Here Is Mariah Carey

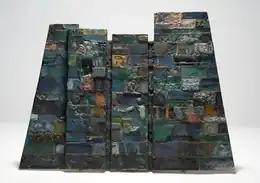
Boris Aronson's sculpture in "The Firstborn" (1958)

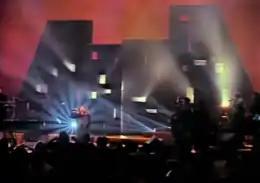
Theatrical scenery in "Here Is Mariah Carey" (1993)

Rather than being sold, 4,500 tickets for the event were distributed by Carey's fan club, local radio stations, and those with connections to the production. Several rows closest to the stage were reserved for fan club members, and two rows in the middle section were removed for a camera dolly. Most of the filming at Proctor's occurred over two nights on July 15 and 16, 1993, with nine cameras using 35mm film. Carey performed the same set list on each night, and performances from both were used for the video. Her performance of "I'll Be There" with 40 children from the Albany Police Athletic League on stage took place beforehand on July 14. Non-concert footage was primarily filmed at Carey's New York estate. Lawrence Jordan—who directed Carey's "MTV Unplugged" performance and music videos for "Someday" and "I Don't Wanna Cry"—also directed "Here Is Mariah Carey". Due to her fans' presence, Carey considers the video's production the first time she realized her level of fame.